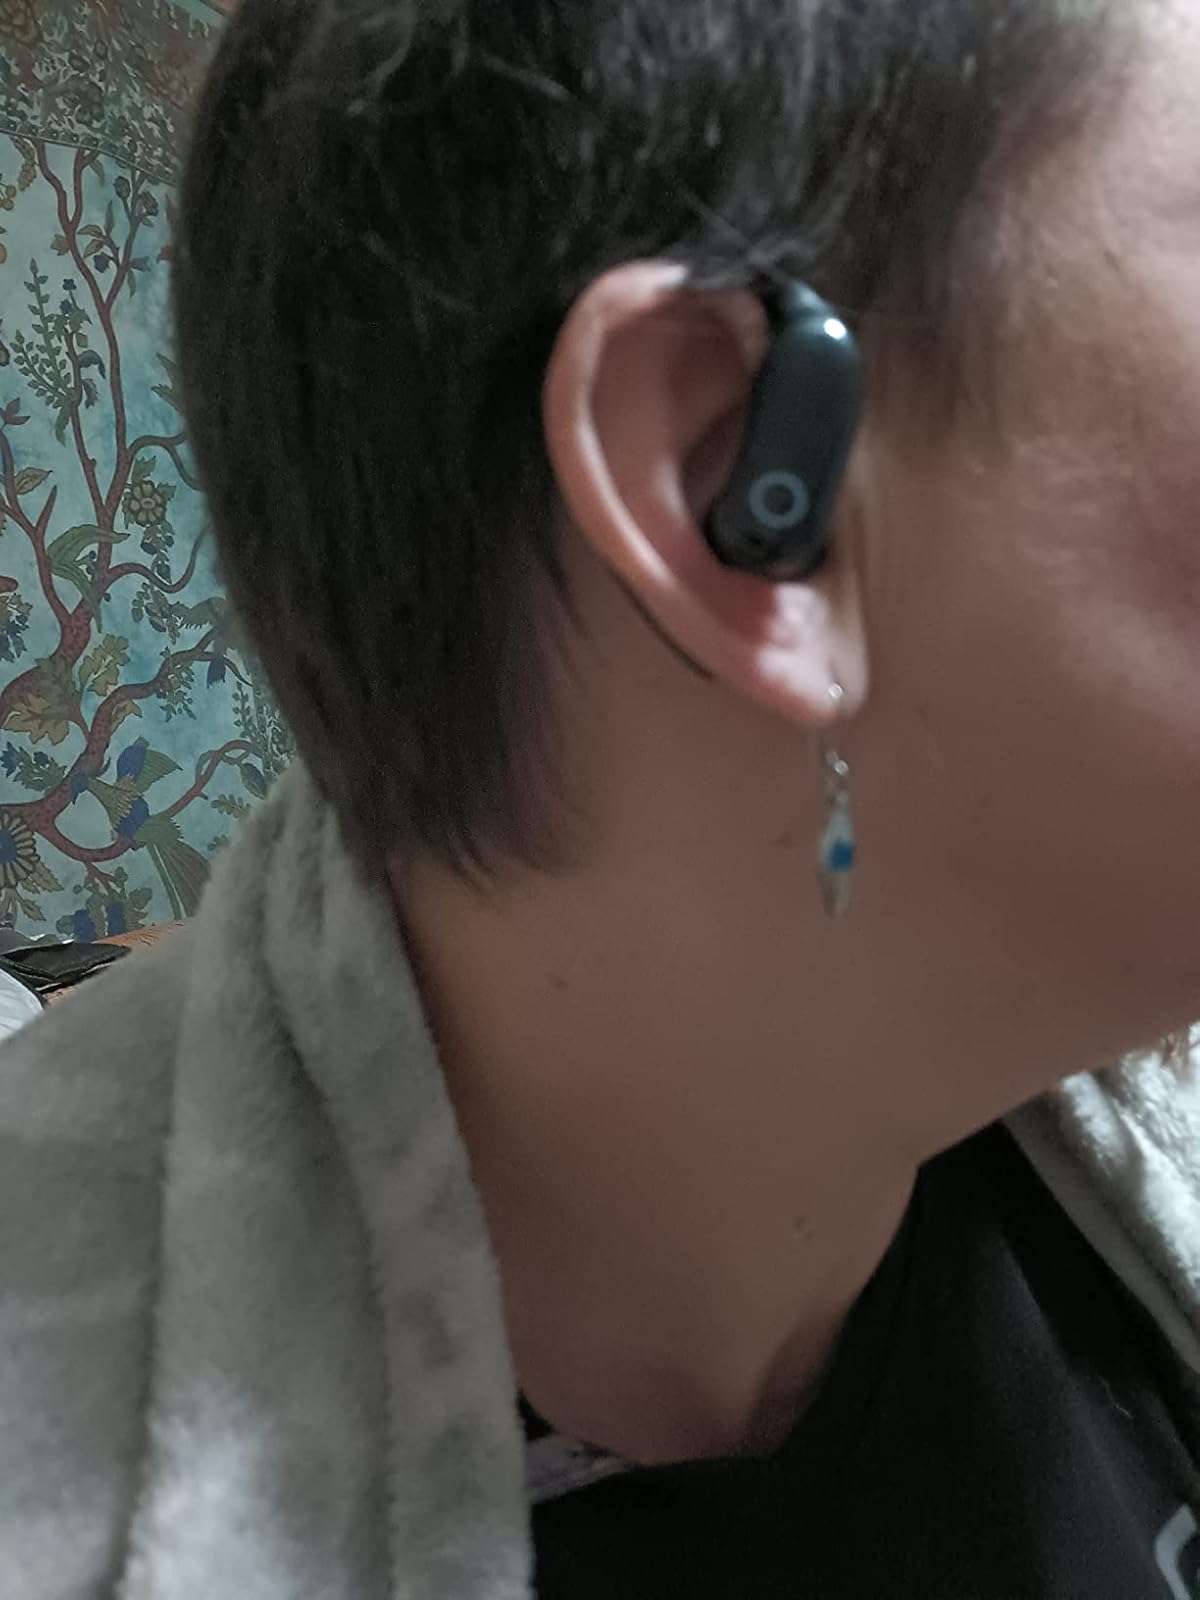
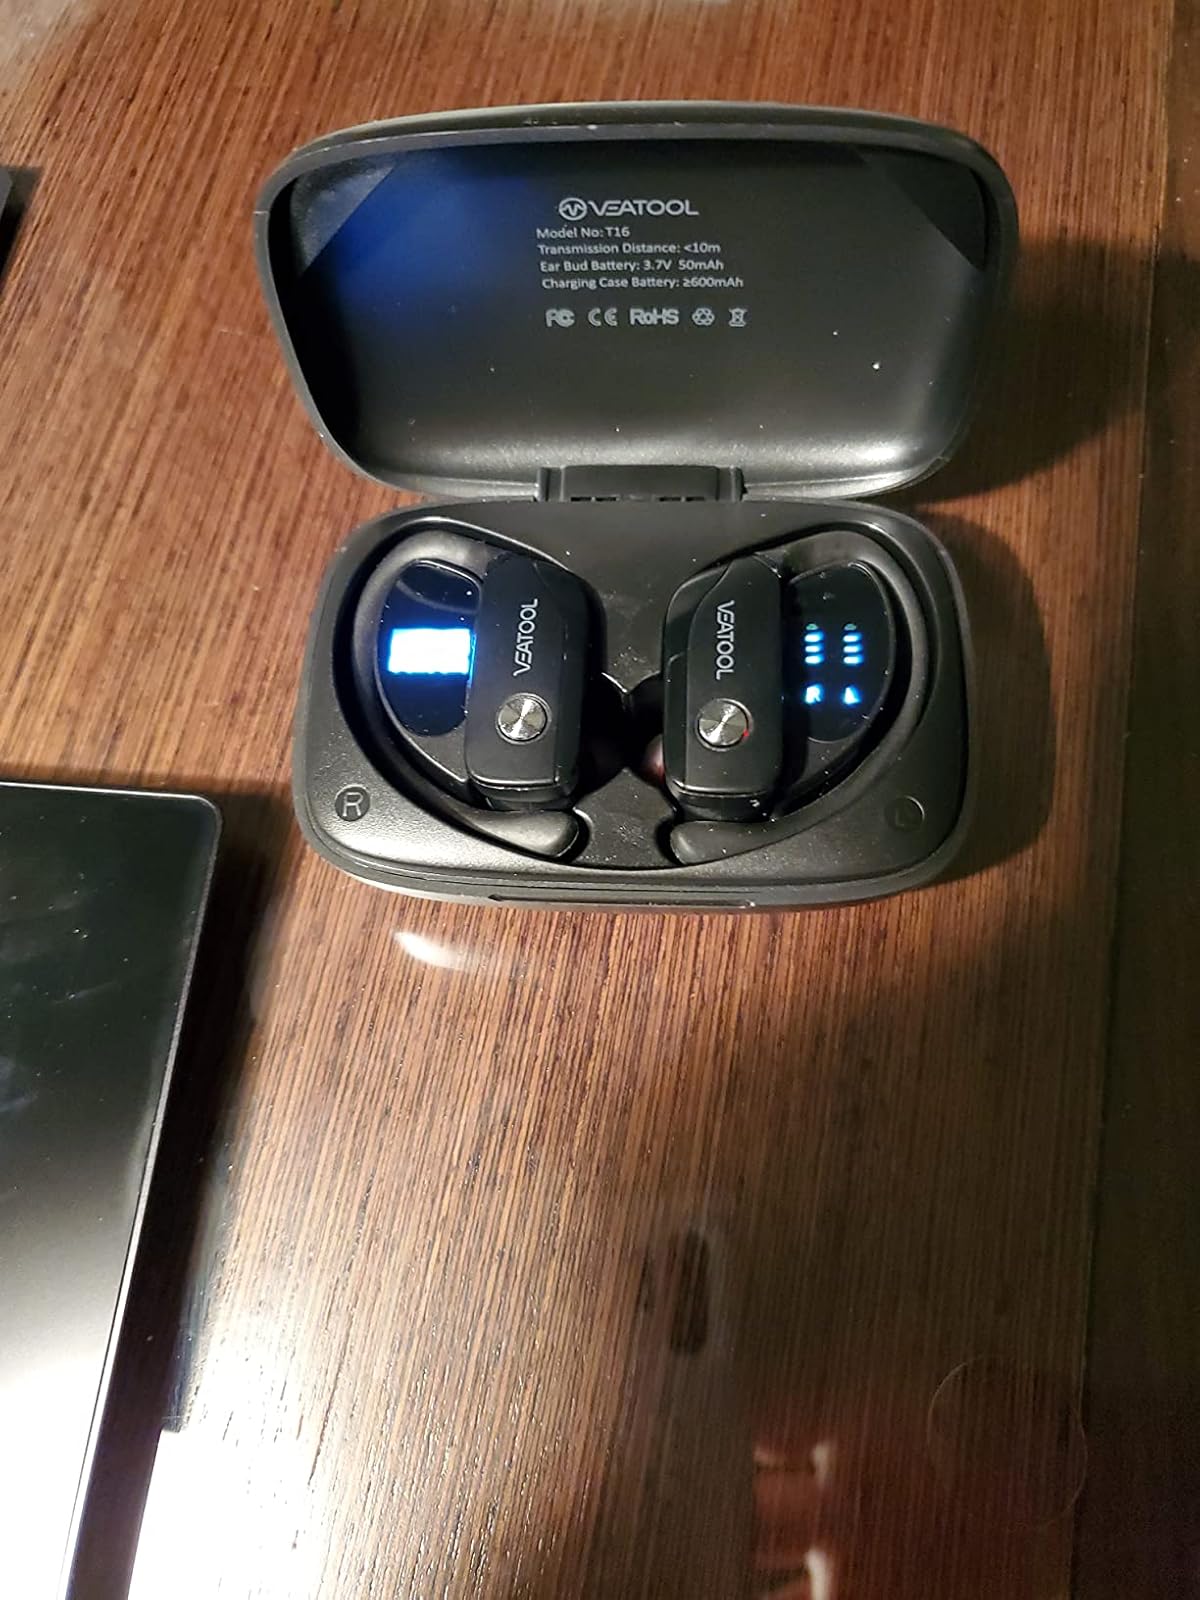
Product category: earbuds
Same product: no